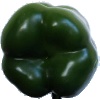
Label: green_pepper